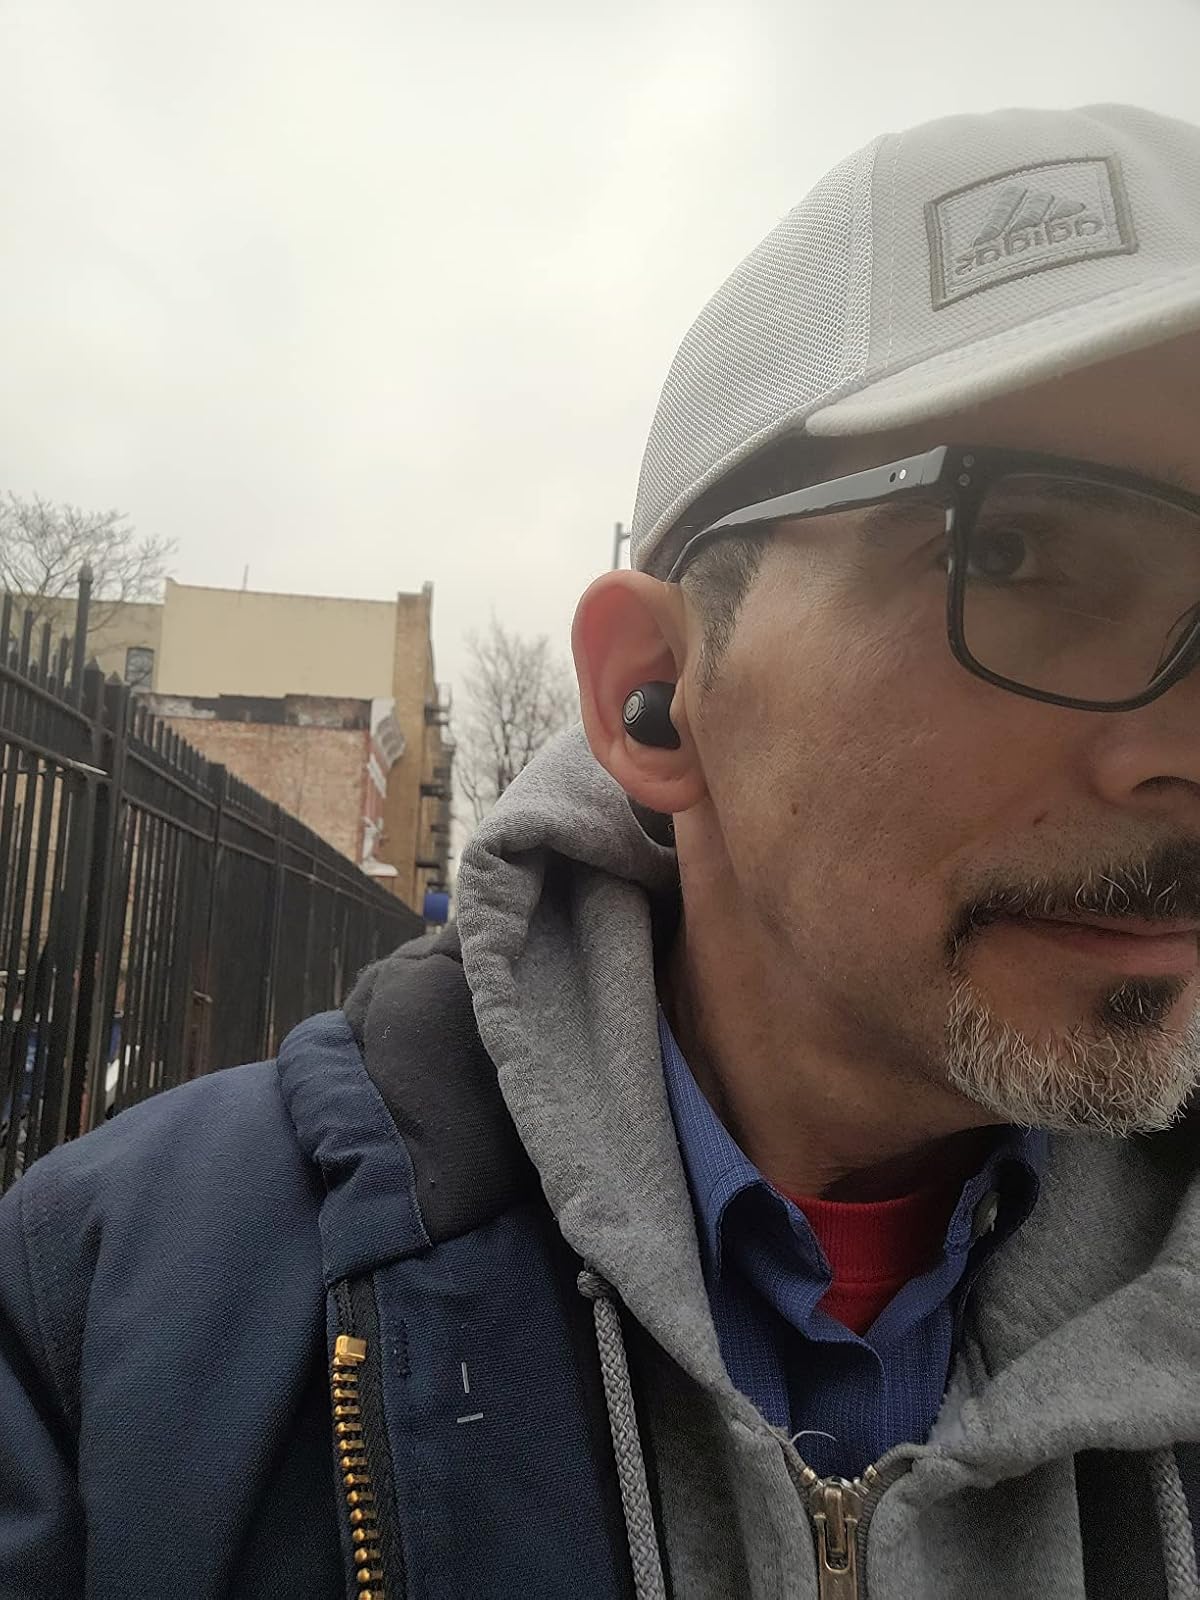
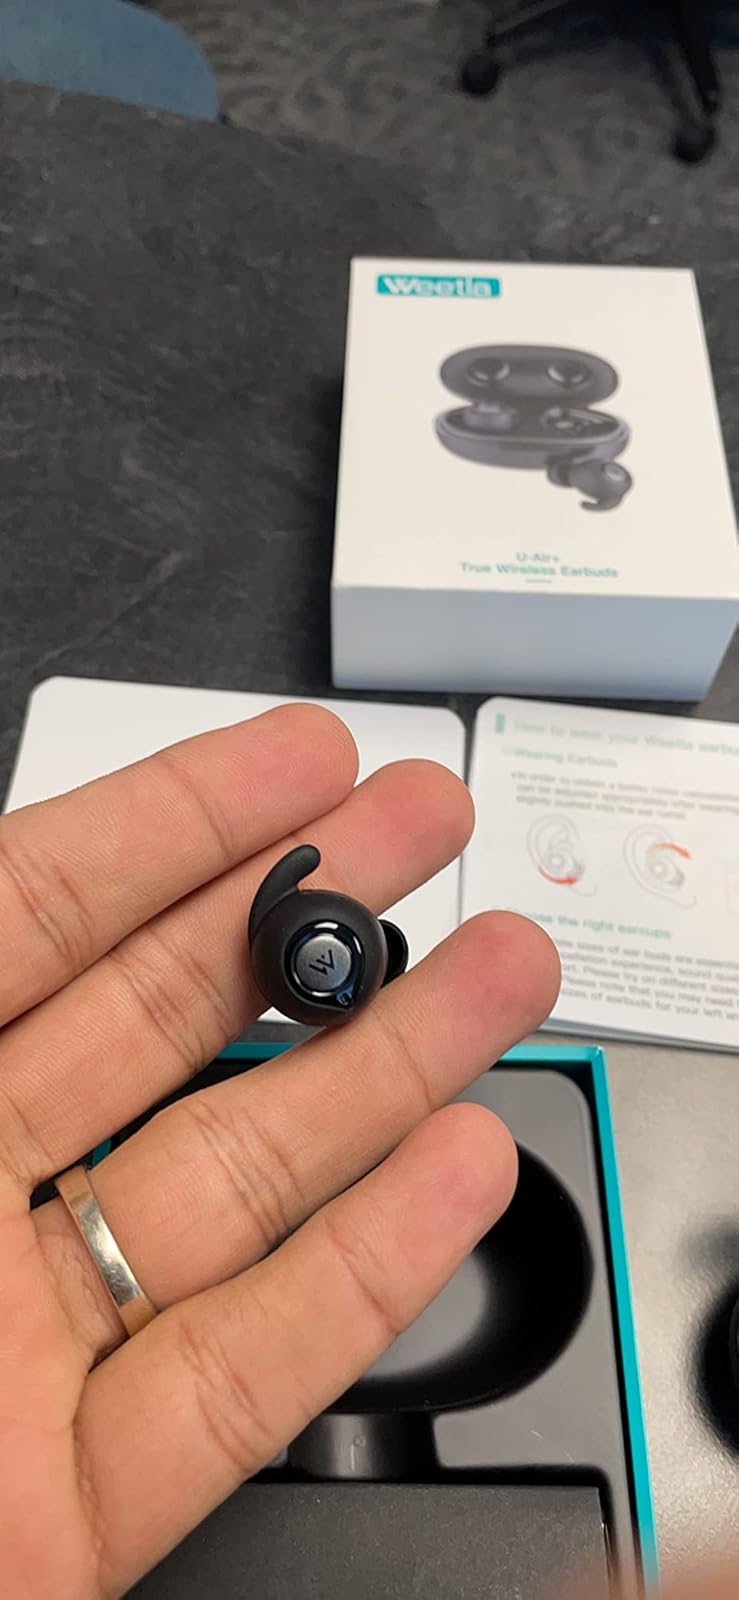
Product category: earbuds
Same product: yes